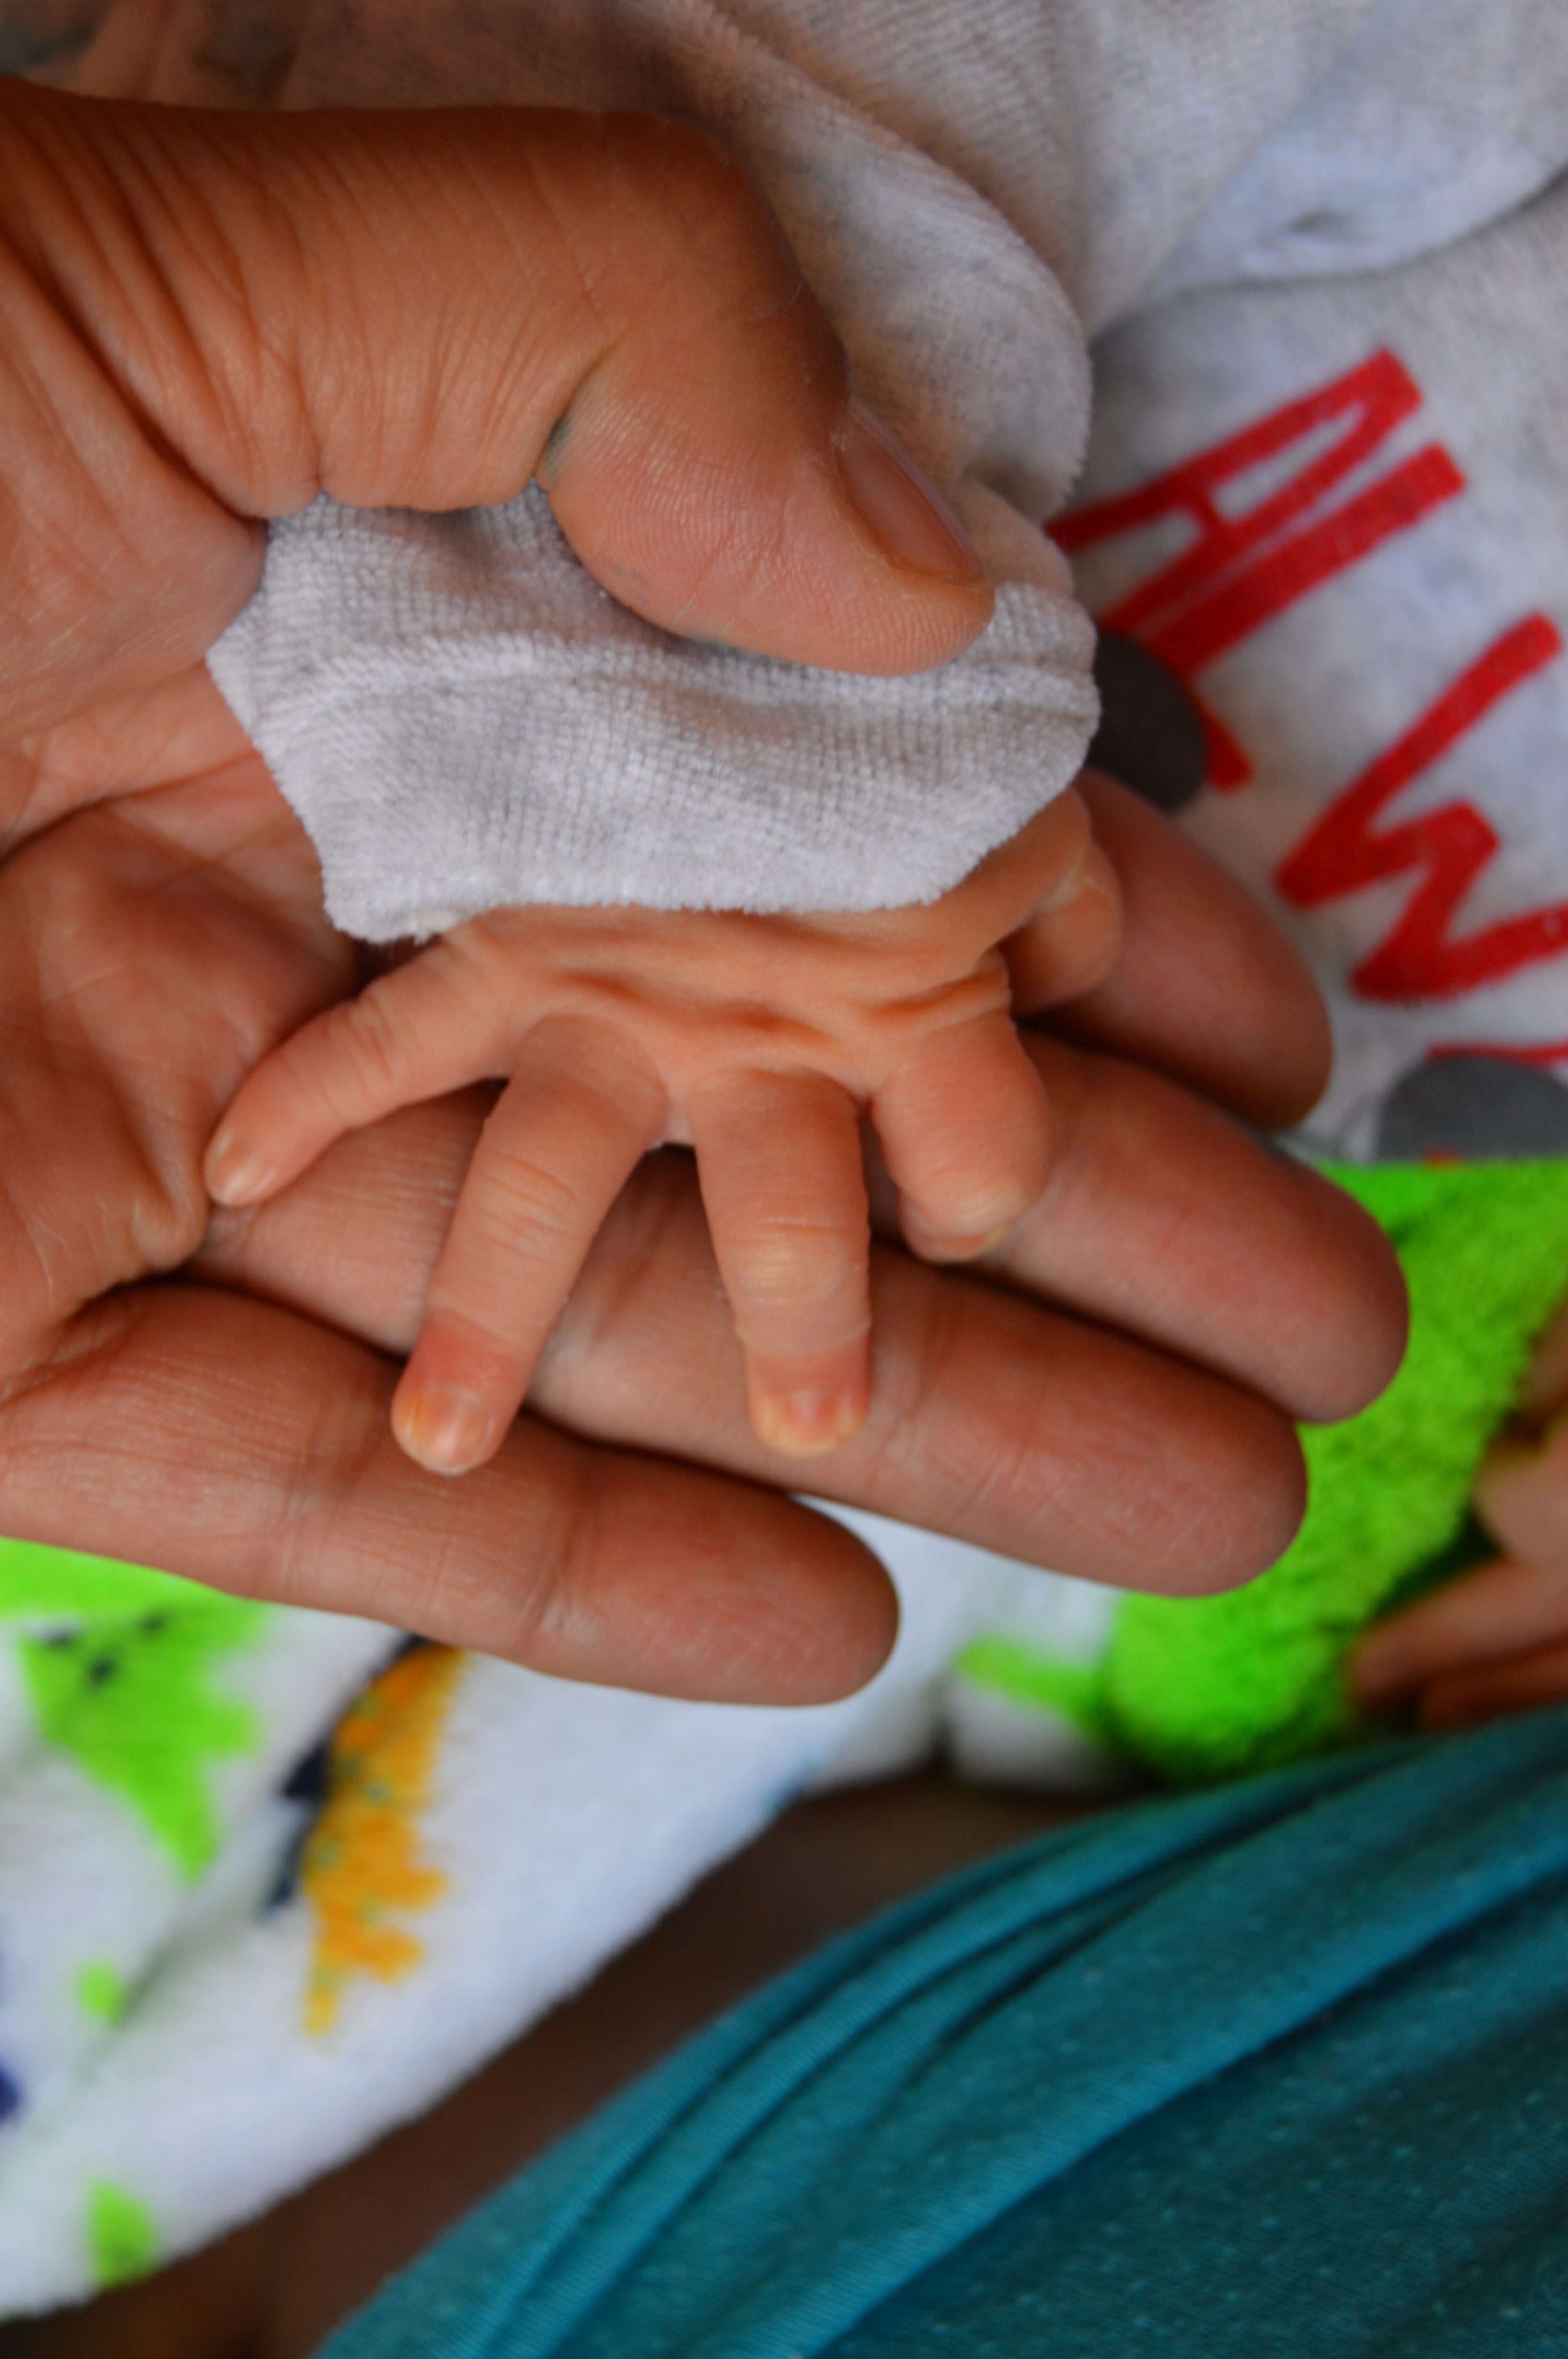
hand, nature, sky, leg, finger, small, child, infant, skin, beauty, organ, bebe, sense, helpless, mannitol